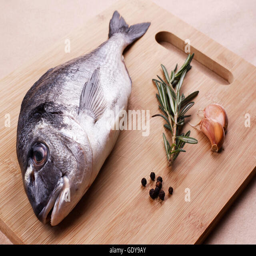
fresh dorado seafood on a wooden plank